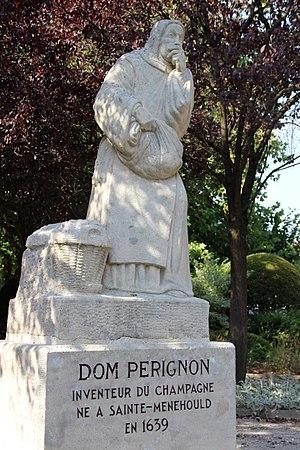
La statue de Dom Pérignon
Sainte-Menehould [sɛ̃tmənu] est une commune française, située dans l'est du département de la Marne en région Grand Est. Ancienne sous-préfecture d'environ 4 600 habitants, elle est la capitale de la région de l'Argonne, dont la forêt éponyme se situe en grande partie sur le territoire de la commune.